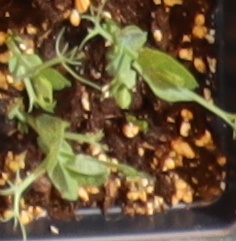
Label: Field Pea